Mini Clubman (2007)

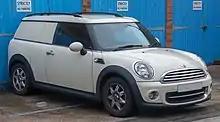
MINI Clubvan

The light commercial, panel van version of the Clubman was first shown to the public in June 2012, called the Clubvan. Initially shown as a concept car at the 2012 Geneva Motor Show, a pre-production version was shown at the Goodwood Festival of Speed. Sales in the US began in early calendar 2013 but it was withdrawn in July with only 50 units sold, the Chicken tax having made it more expensive than a Clubman passenger wagon.